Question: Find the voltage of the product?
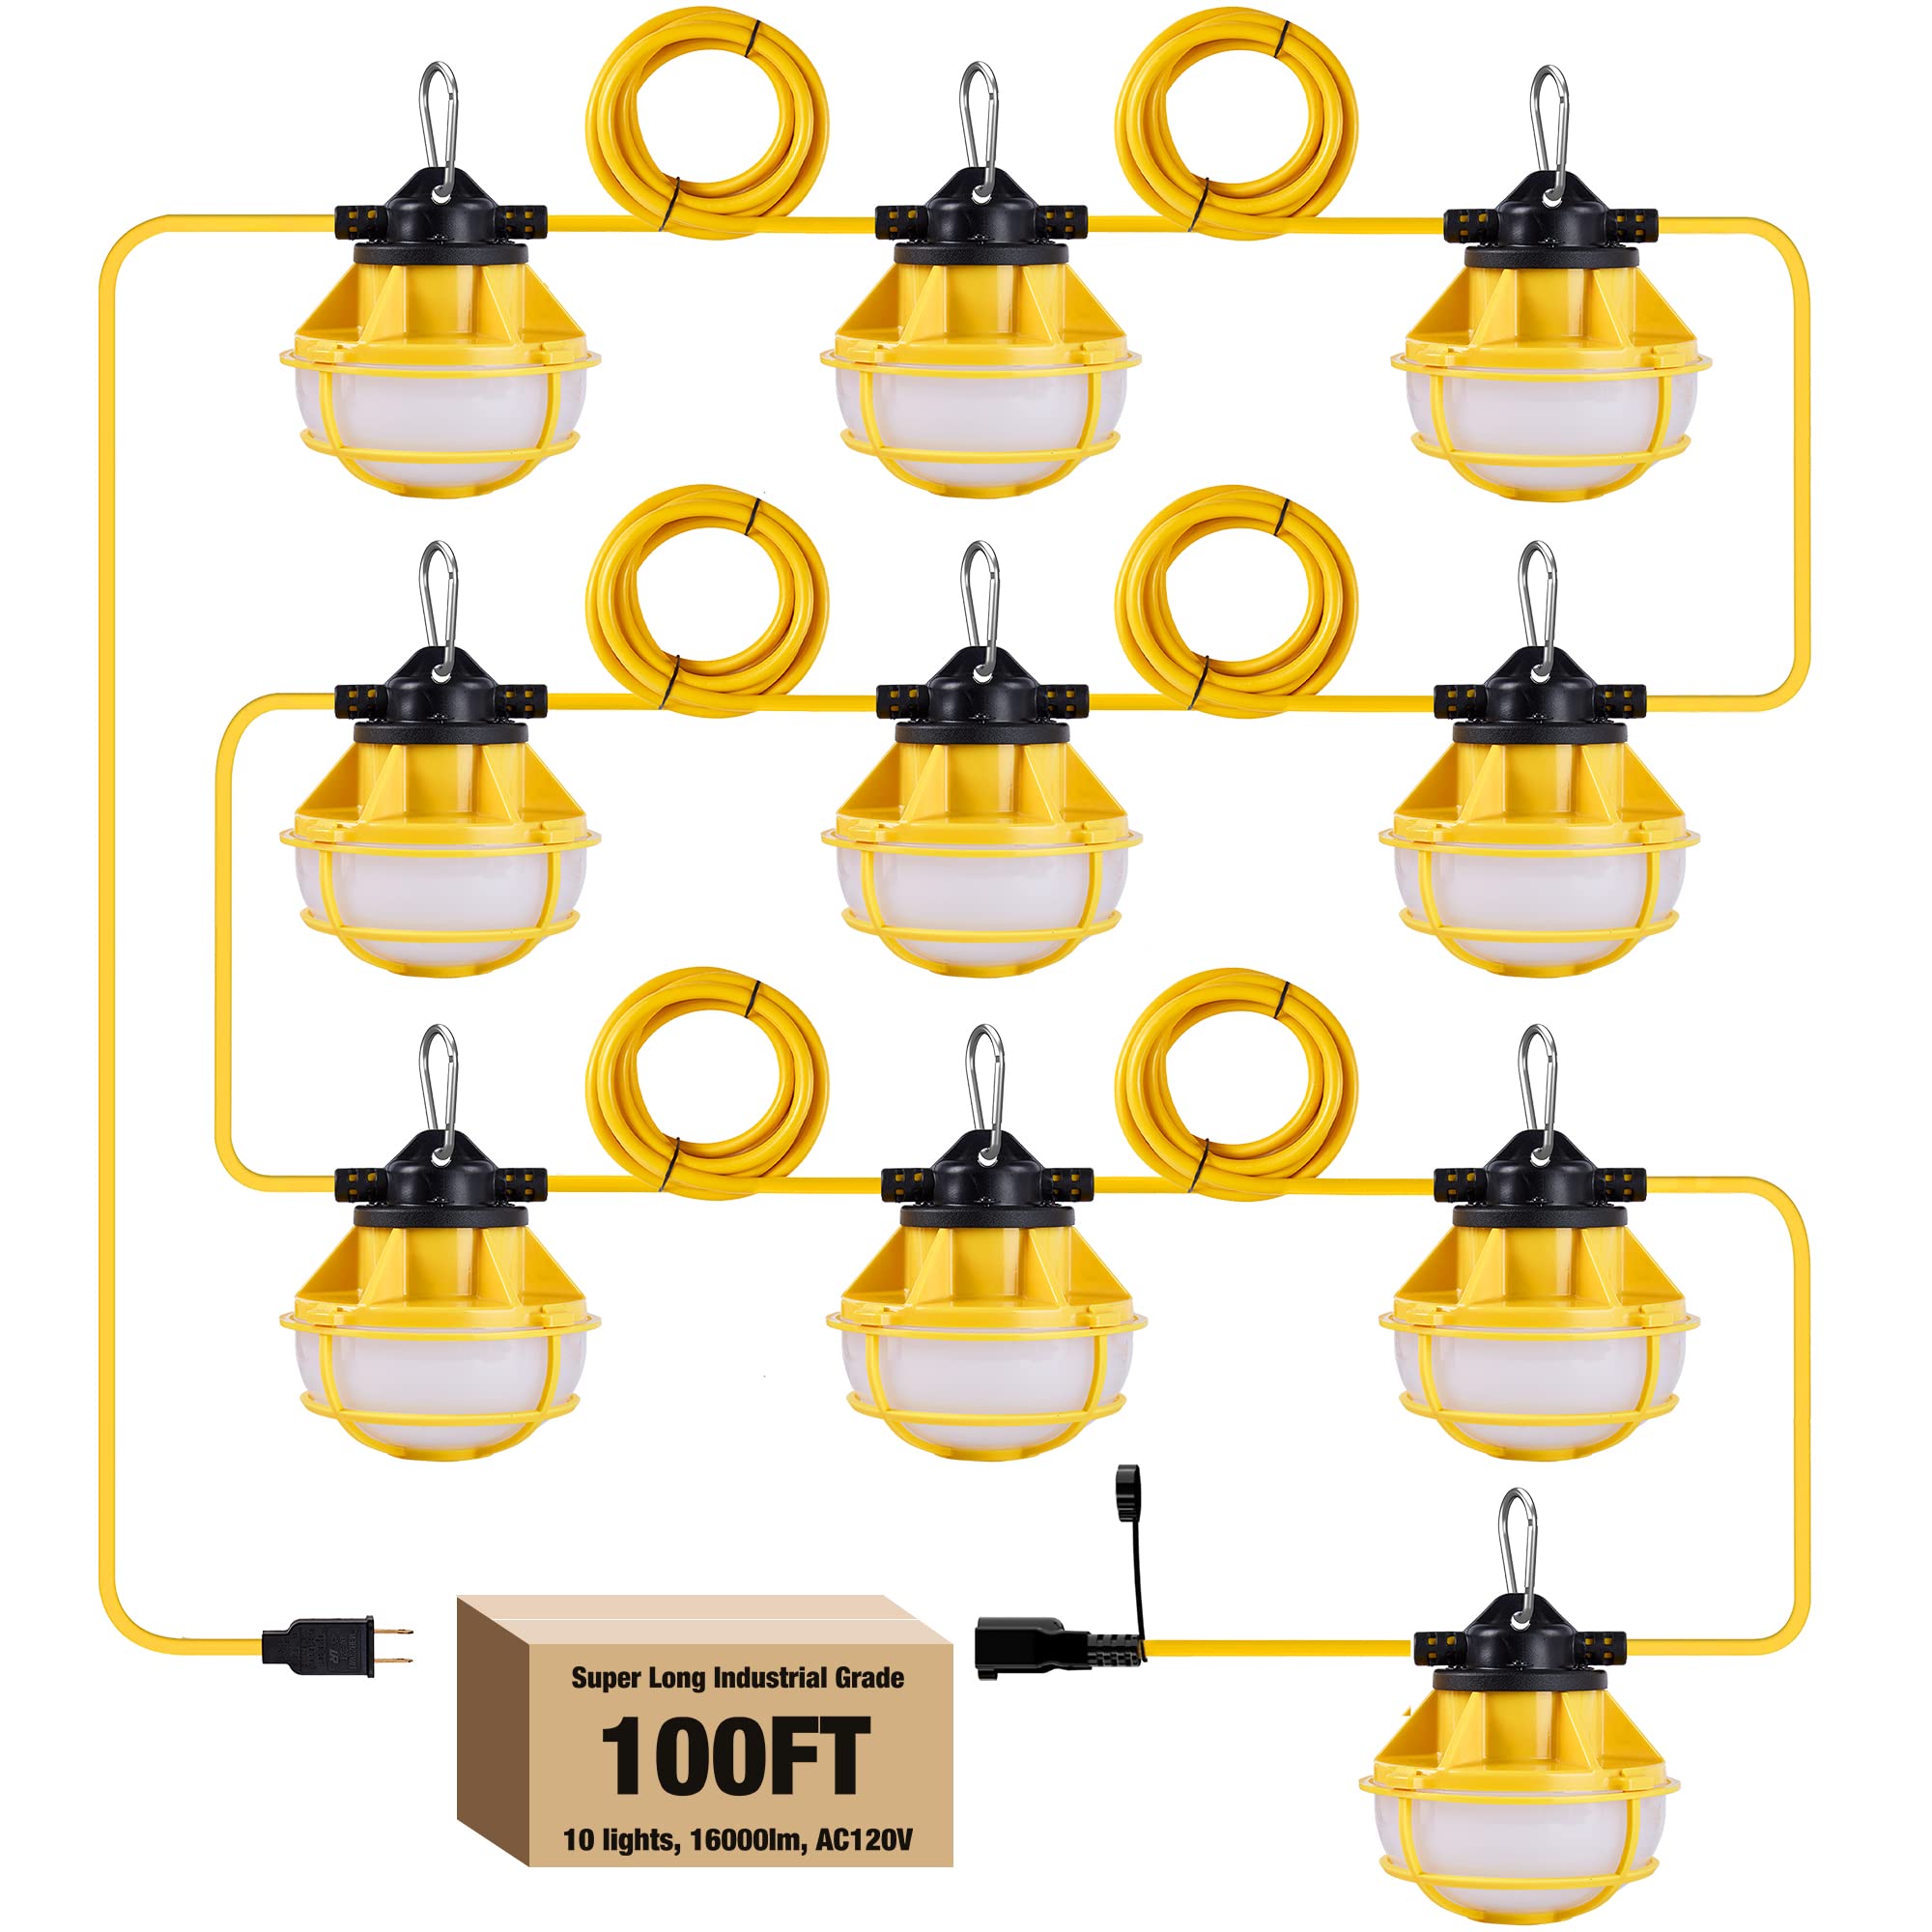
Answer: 120.0 volt